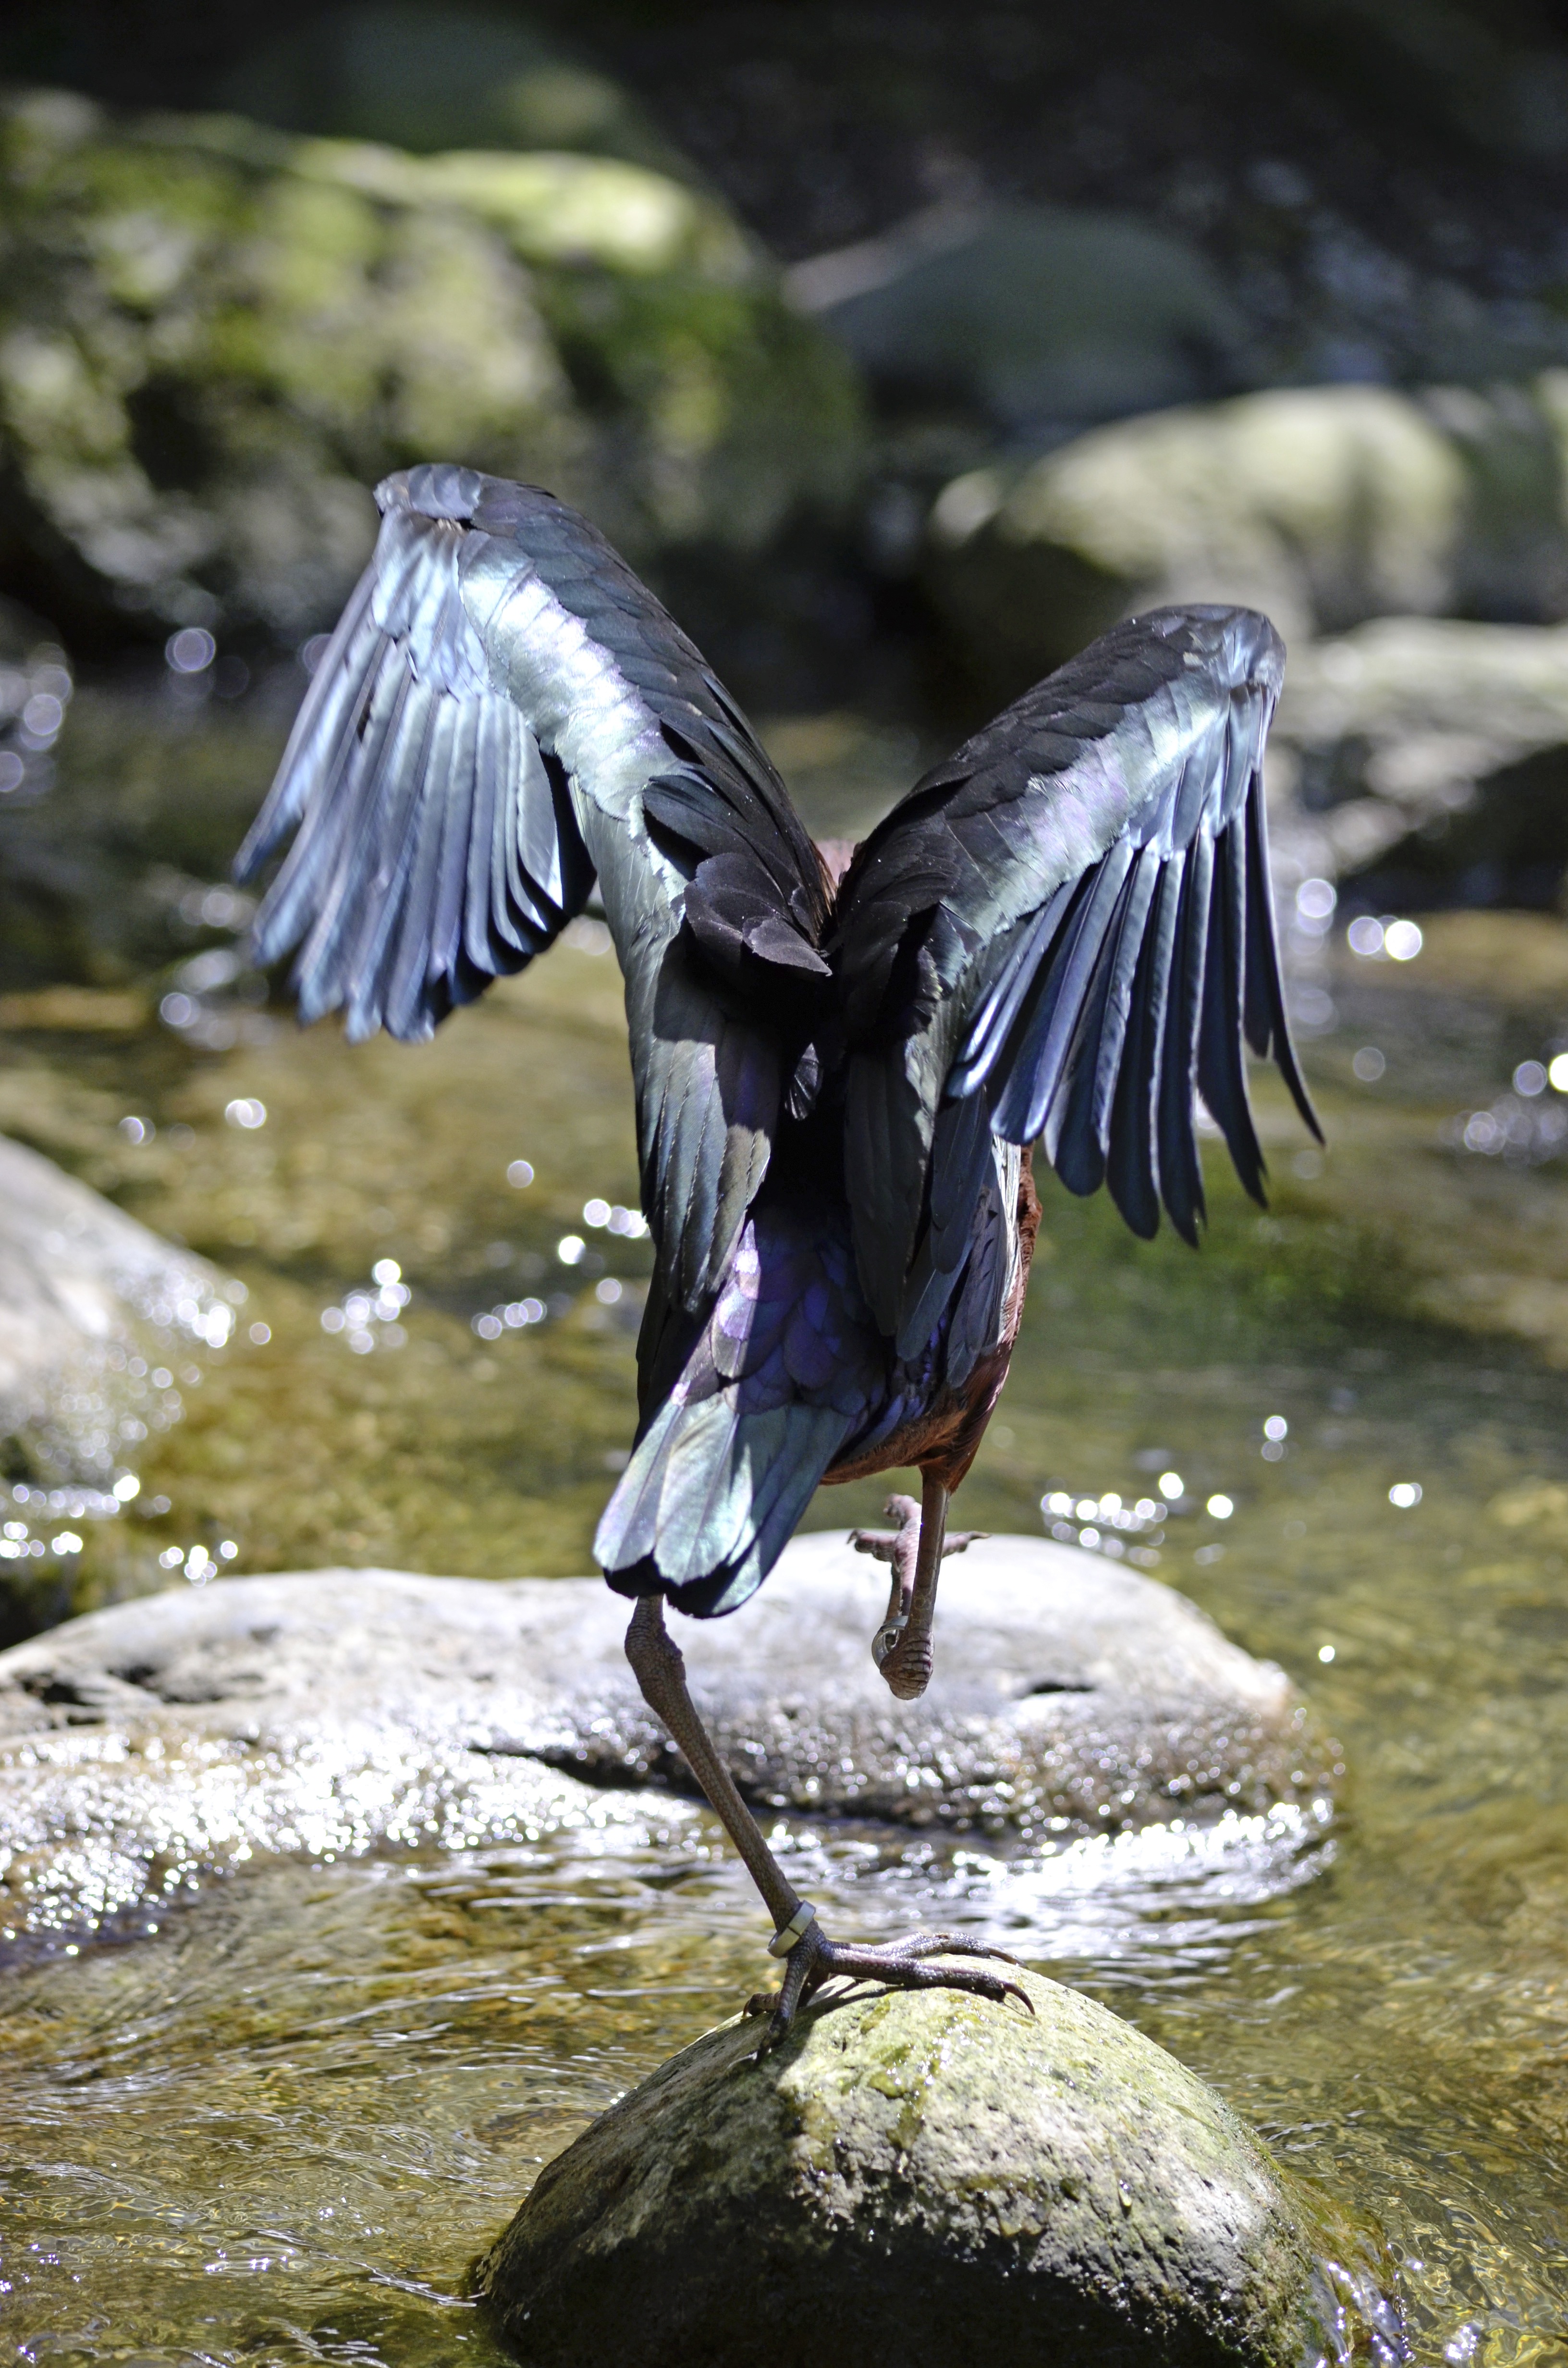
water, nature, bird, wing, wildlife, zoo, color, fauna, race, vertebrate, funny, cormorant, ibis, exot, running away